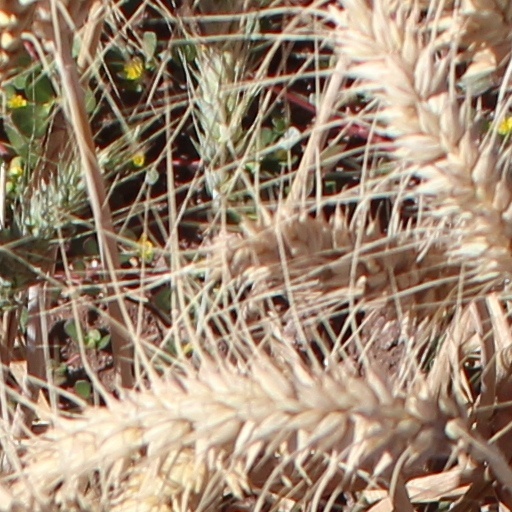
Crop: wheat